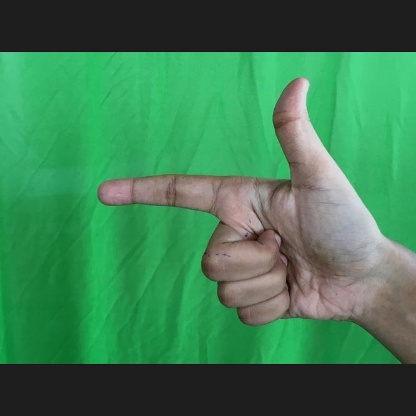
Mudra: Chandrakala